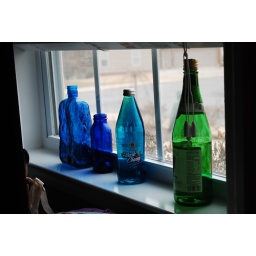
glass in a window